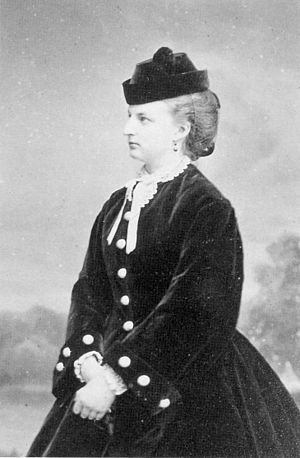
Clémentine af Orléans
Prinsesse Clémentine af Bourbon-Orléans var prinsesse af Sachsen-Coburg og Gotha. Hun var datter af kong Ludvig-Filip af Frankrig, og hun blev mor til kong Ferdinand 1. af Bulgarien.